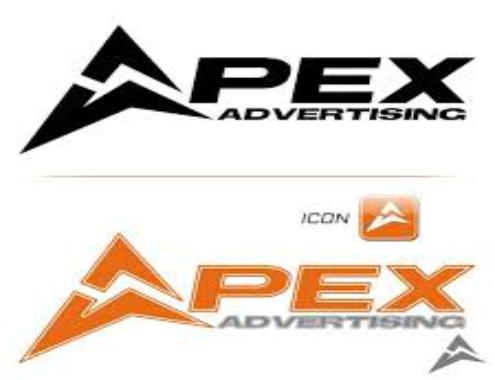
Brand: Apex
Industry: Others